Constance Jawureck

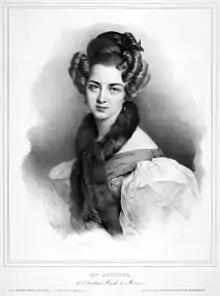
Constance Jawureck portrayed in 1829

Constance Jawureck (also Jawurek or Javoureck) (1803–1858) was a French mezzo-soprano opera singer.